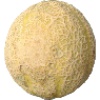
Label: Cantaloupe 2